Compost heater

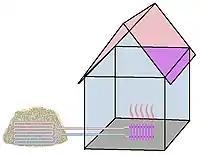
Using the heat of an external compost heap for warming up the inside of a house

A compost heater (or Biomeiler) is a structure for the energetic use of biomass for the heating of buildings.